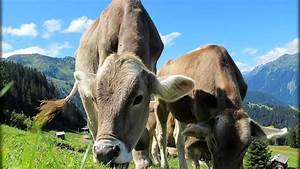
Label: mucca